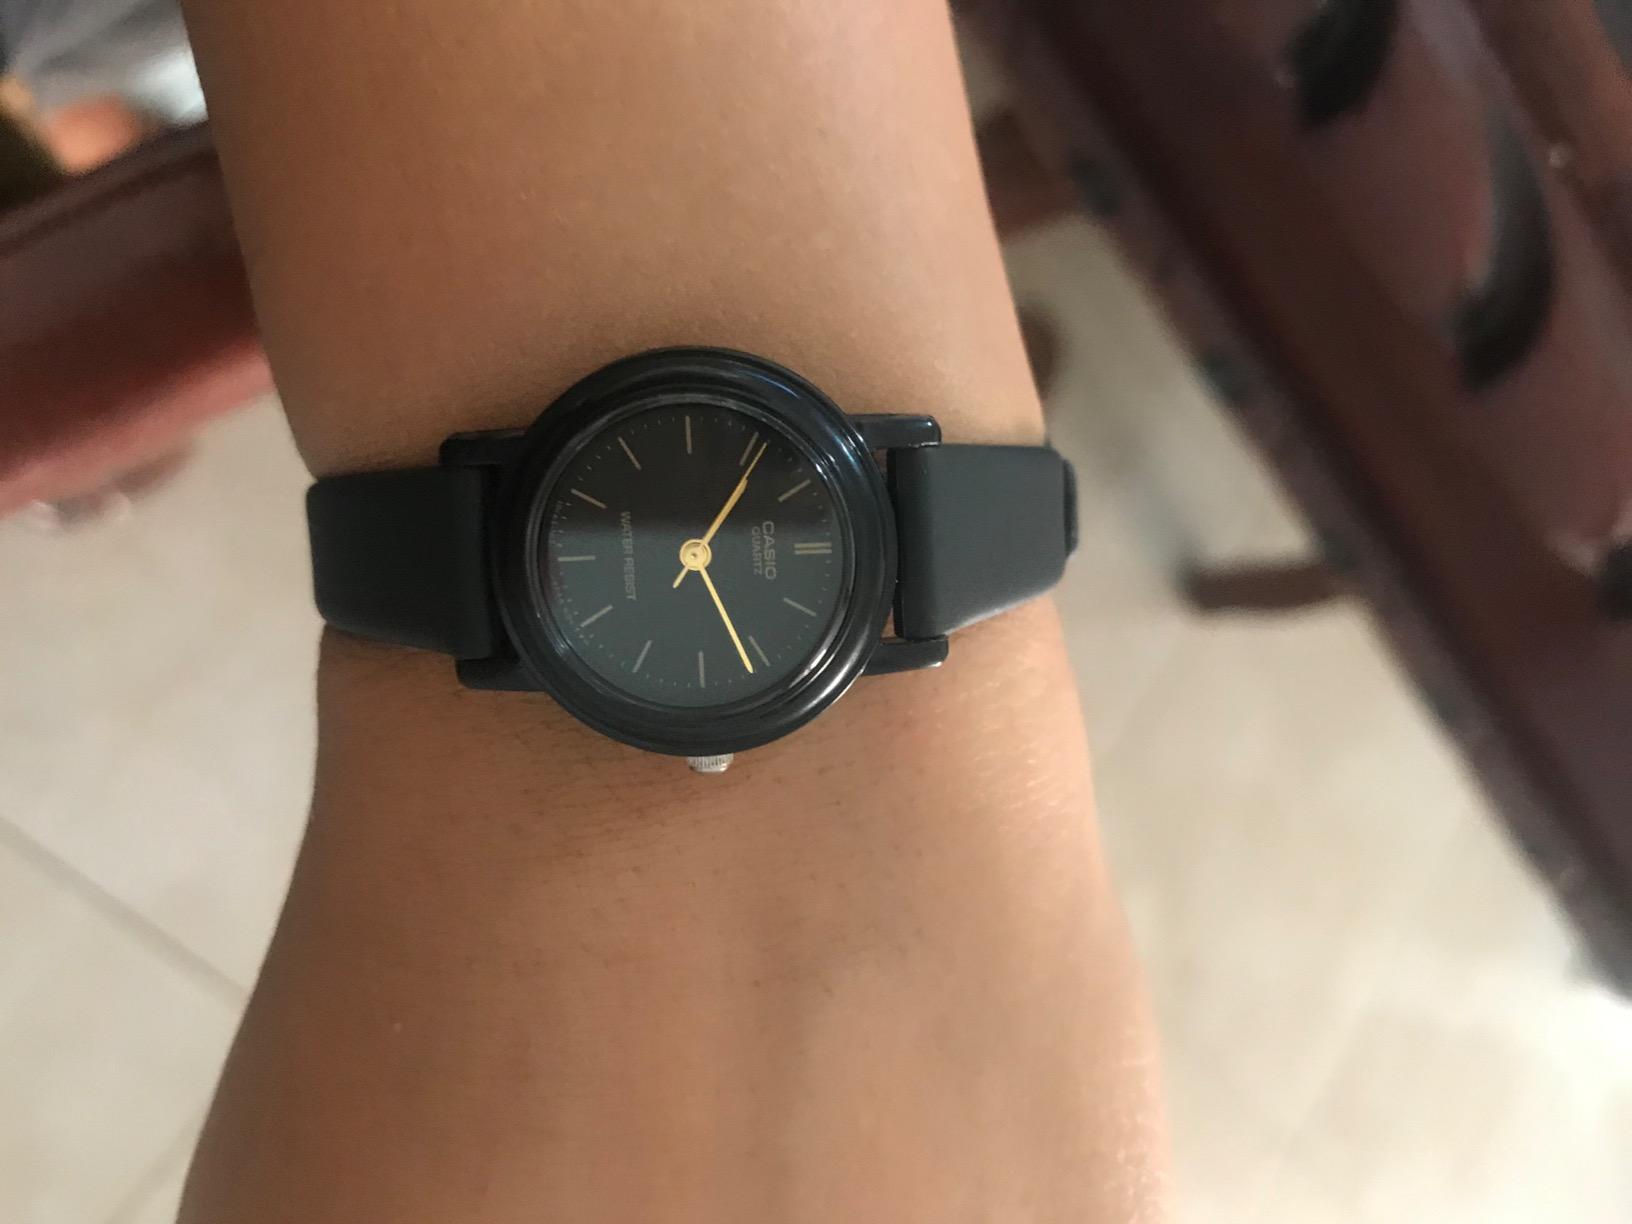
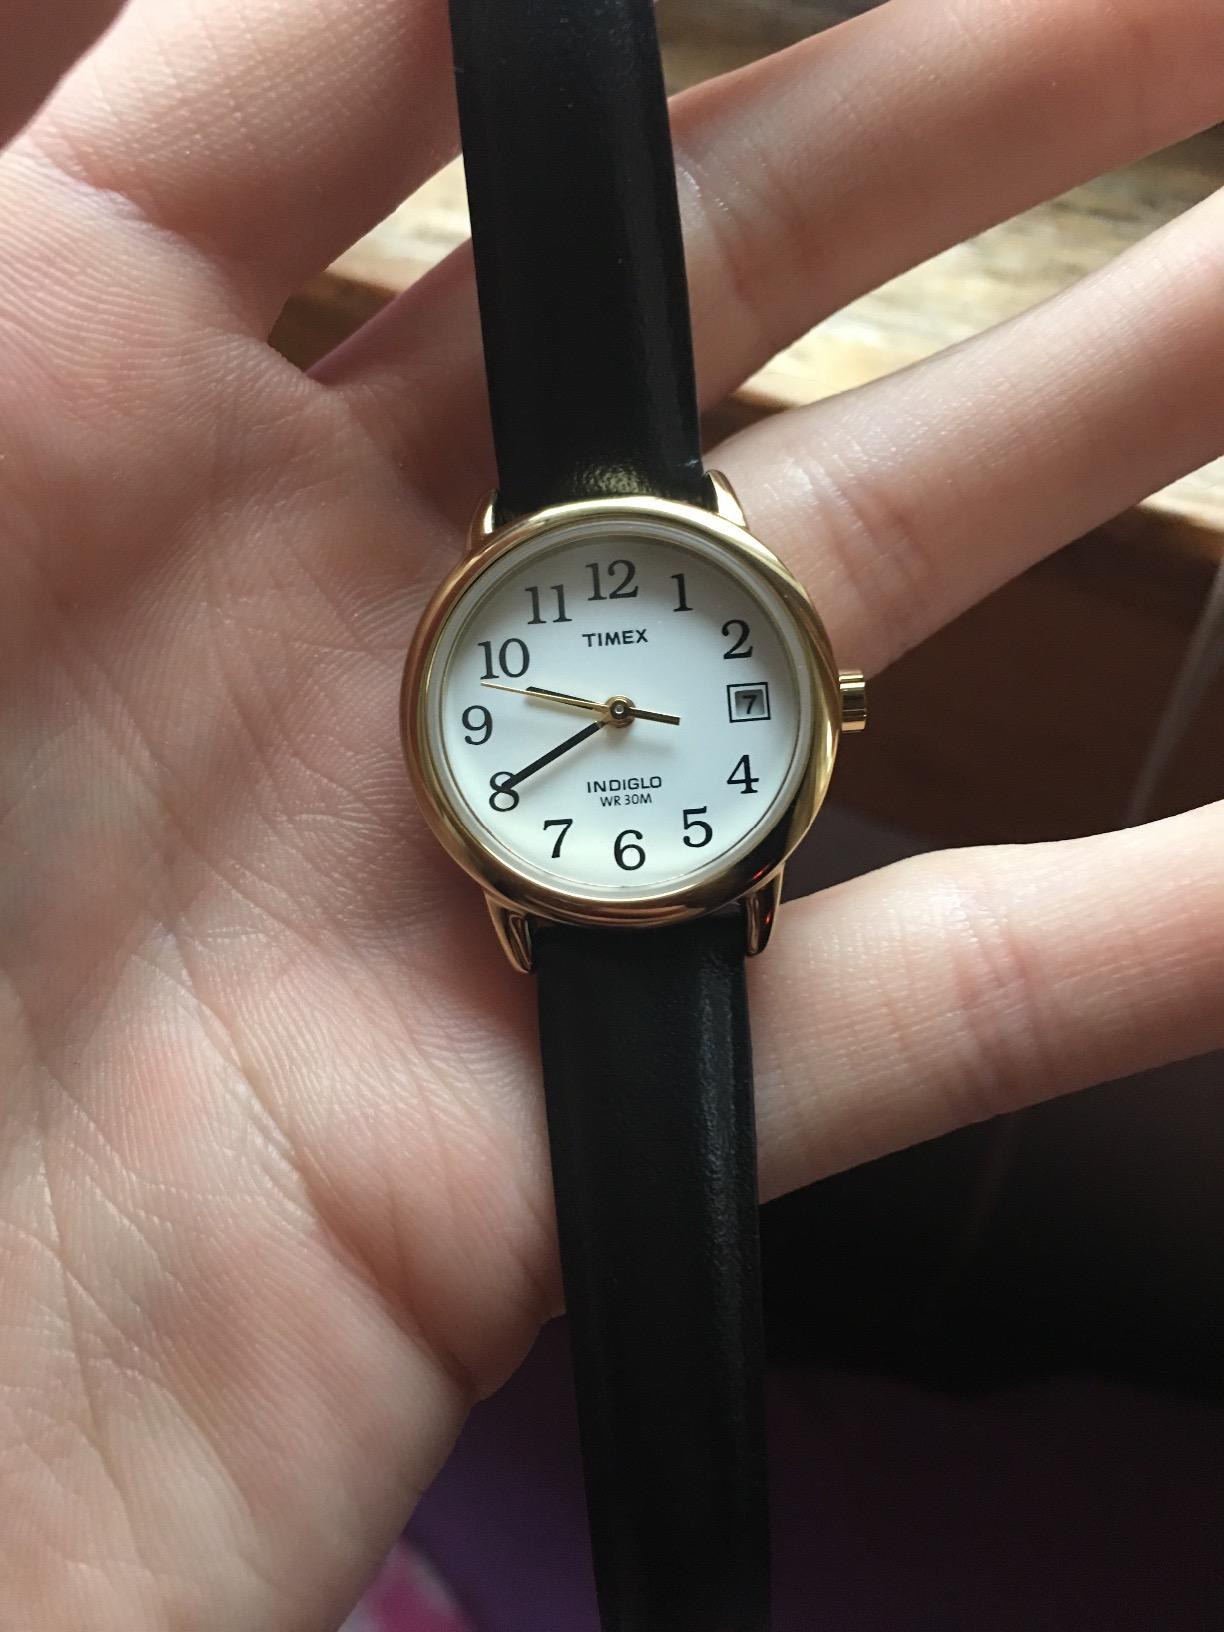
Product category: accessories_watch
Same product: no